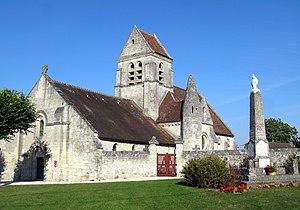
L'église Saint-Martin est une église située à Villers-Hélon, en France.
Cet article recense les monuments historiques du sud de l'Aisne, en France.
Villers-Hélon est une commune française située dans le département de l'Aisne, en région Hauts-de-France.